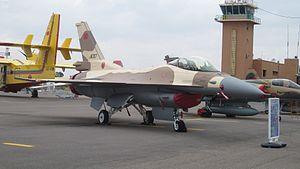
Les Forces royales air [Al-qawaat al-malakiya al-jawiya], sont la force aérienne du Maroc. Elles font partie de Forces armées royales du pays.